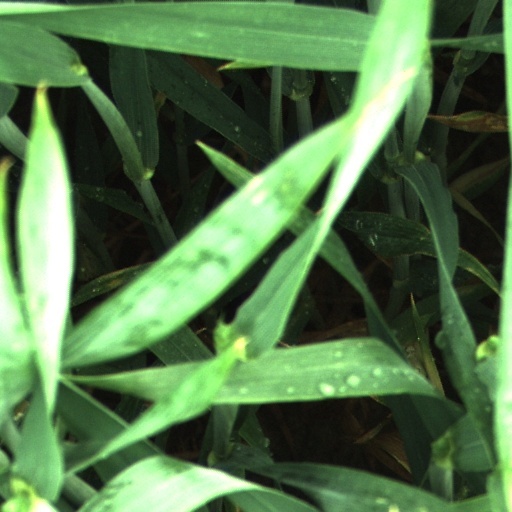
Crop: wheat